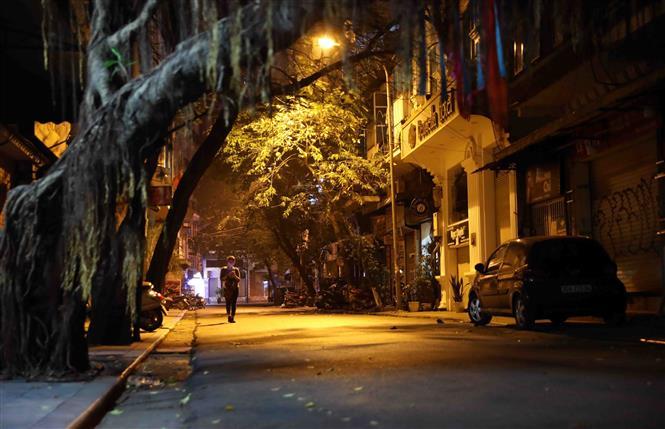
ở trên đường có sự xuất hiện của một người đang đi bộ